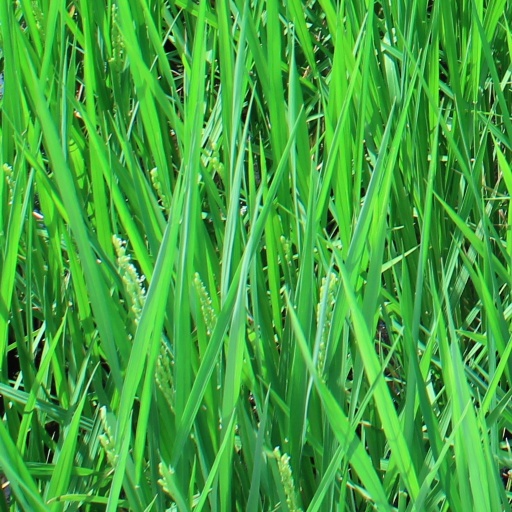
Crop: rice